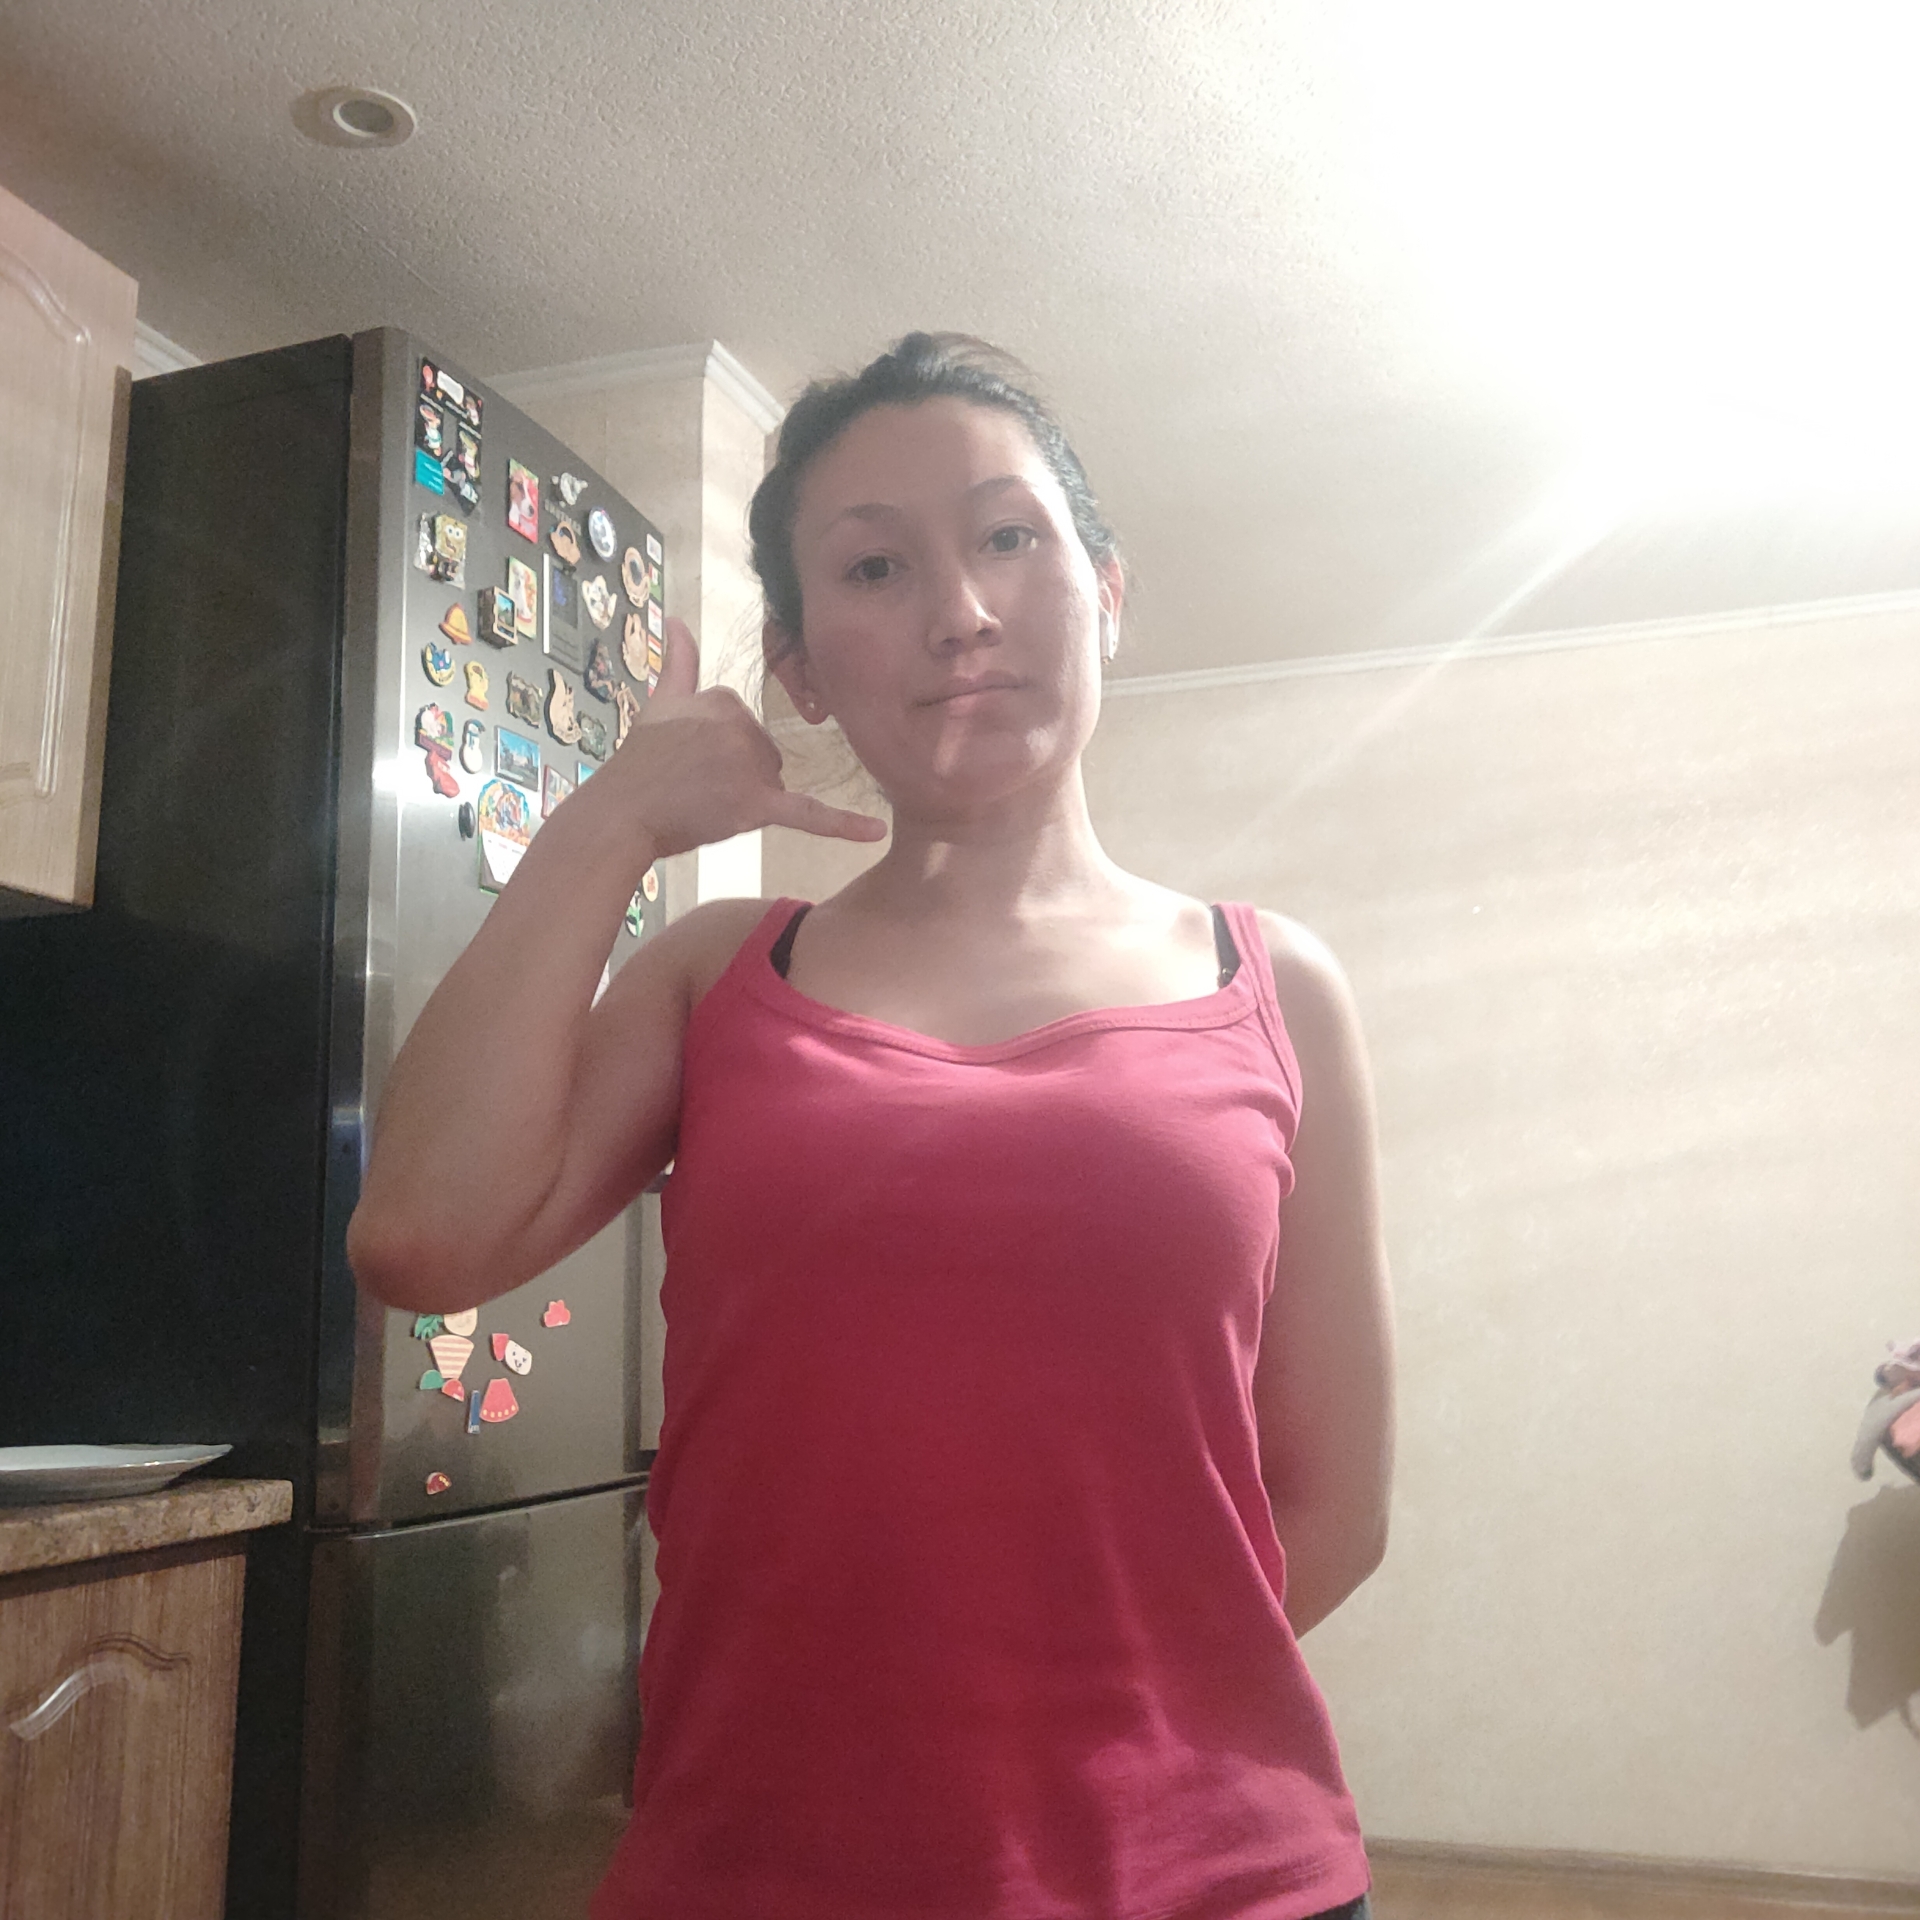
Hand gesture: call